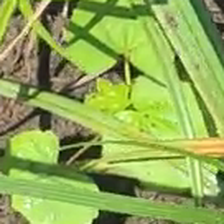
Weed species: Little_Mallow(Malva parviflora)